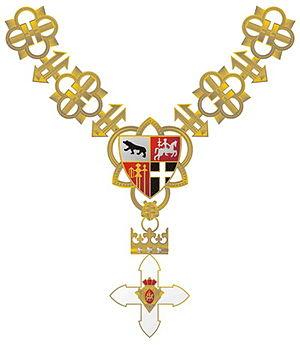
agrandissement d'une partie de l'Ordre avec Chaîne d'Or. Italiano: Parte del collare dell'Ordine del Vytautas il Grande. Lietuvių: Vytauto Didžiojo ordinas su aukso grandine.
L’ordre de Vytautas le Grand est la plus haute décoration de la Lituanie.